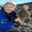
Label: flatfish